History of West Ham United F.C.

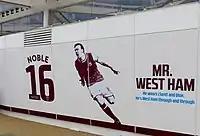
Mark Noble who retired in 2022 depicted outside the London Stadium

The end of the season saw the Hammers finish 13th with 40 points. Kevin Nolan finished as the top scorer in the league with seven goals, followed by Carlton Cole, with six. The last months of the season also saw protests by some supporters against Allardyce and his perceived style of play. Banners calling for his dismissal were raised at an away game at The Hawthorns against West Brom and outside the home of club chairman, David Sullivan.